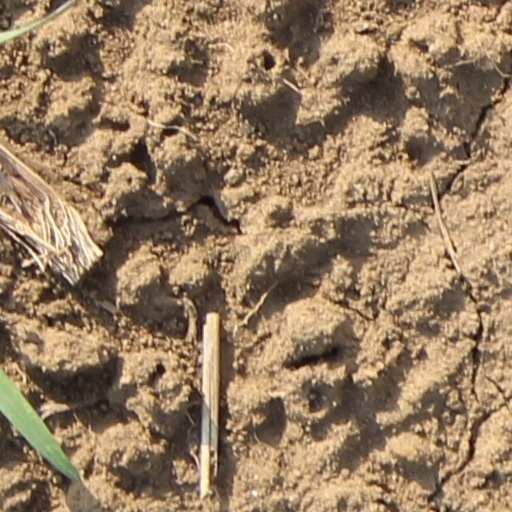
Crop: wheat